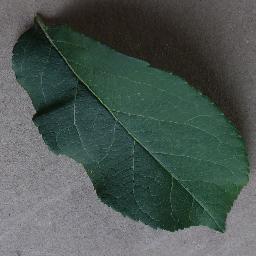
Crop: apple
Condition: healthy